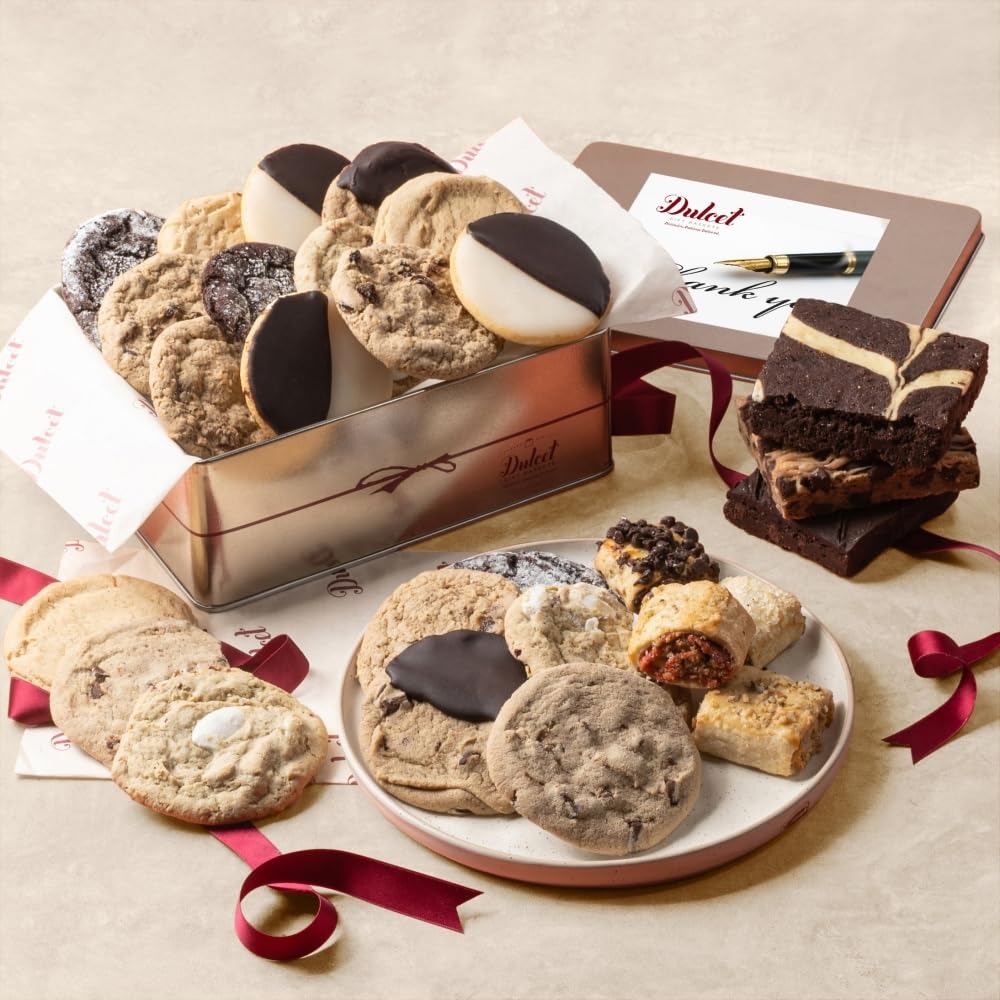
Item Name: Thank You Gift Baskets For Women, Men, Family or Office Gatherings and Corporate Clients Gourmet Gift Baskets, Thank You Basket By Dulcet Gift Baskets
Bullet Point 1: THANK YOU GIFT BASKETS - AN ARRAY OF UNIQUE TASTES TO SWOON OVER: Each gift box contains a variety of Flavors and Goodies, offering you heaven in each and every bite.3 Assorted Brownies-Flavors include: Chocolate Cheese, Chocolate Chip Blondie, and Chocolate Fudge, 20 Assorted Cookies- Flavors include: Chocolate Chip, Peanut Butter, Cranberry White Chip, Oatmeal Raisin, Black and White, Chocolate Dipped and Crinkle, and 1/4 Lb. Assorted Rugelach-Flavors include: Raspberry, Cinnamon Sugar, Aprico
Bullet Point 2: LUXURIOUS PACKAGING: Our assorted baked goods come in a stunning tin box that keeps them fresh for longer. The box has a stylish design, and it is ready to be gifted, impressing your friends and family with its elegance. 27 Counts per pack. Multipack Quantity: 1
Bullet Point 3: SAY THANK YOU WITH THESE DELICIOUS TREATS: Whether you are expressing gratitude to your hostess for a beautiful experience, a colleague for pitching in, or a friend for simply being there, this classic gift basket says it all. Brimming with absolutely delicious treats, this basket is sure to provoke your sincerest emotions to your loved ones.
Bullet Point 4: FRESHNESS: Our goal is to bring you the very best in design. Each Dulcet pastry is individually wrapped to ensure the utmost freshness. All of our amazing pastries. We have the right to change Products and Flavors upon availability for equal valued products.
Bullet Point 5: SATISFACTION: We love our present basket so much, and we're sure you will feel the same. What are you waiting for? Buy us with confidence!
Product Description: Gourmet thank you gift basket
Value: 1.0
Unit: Count

Price: 72.99